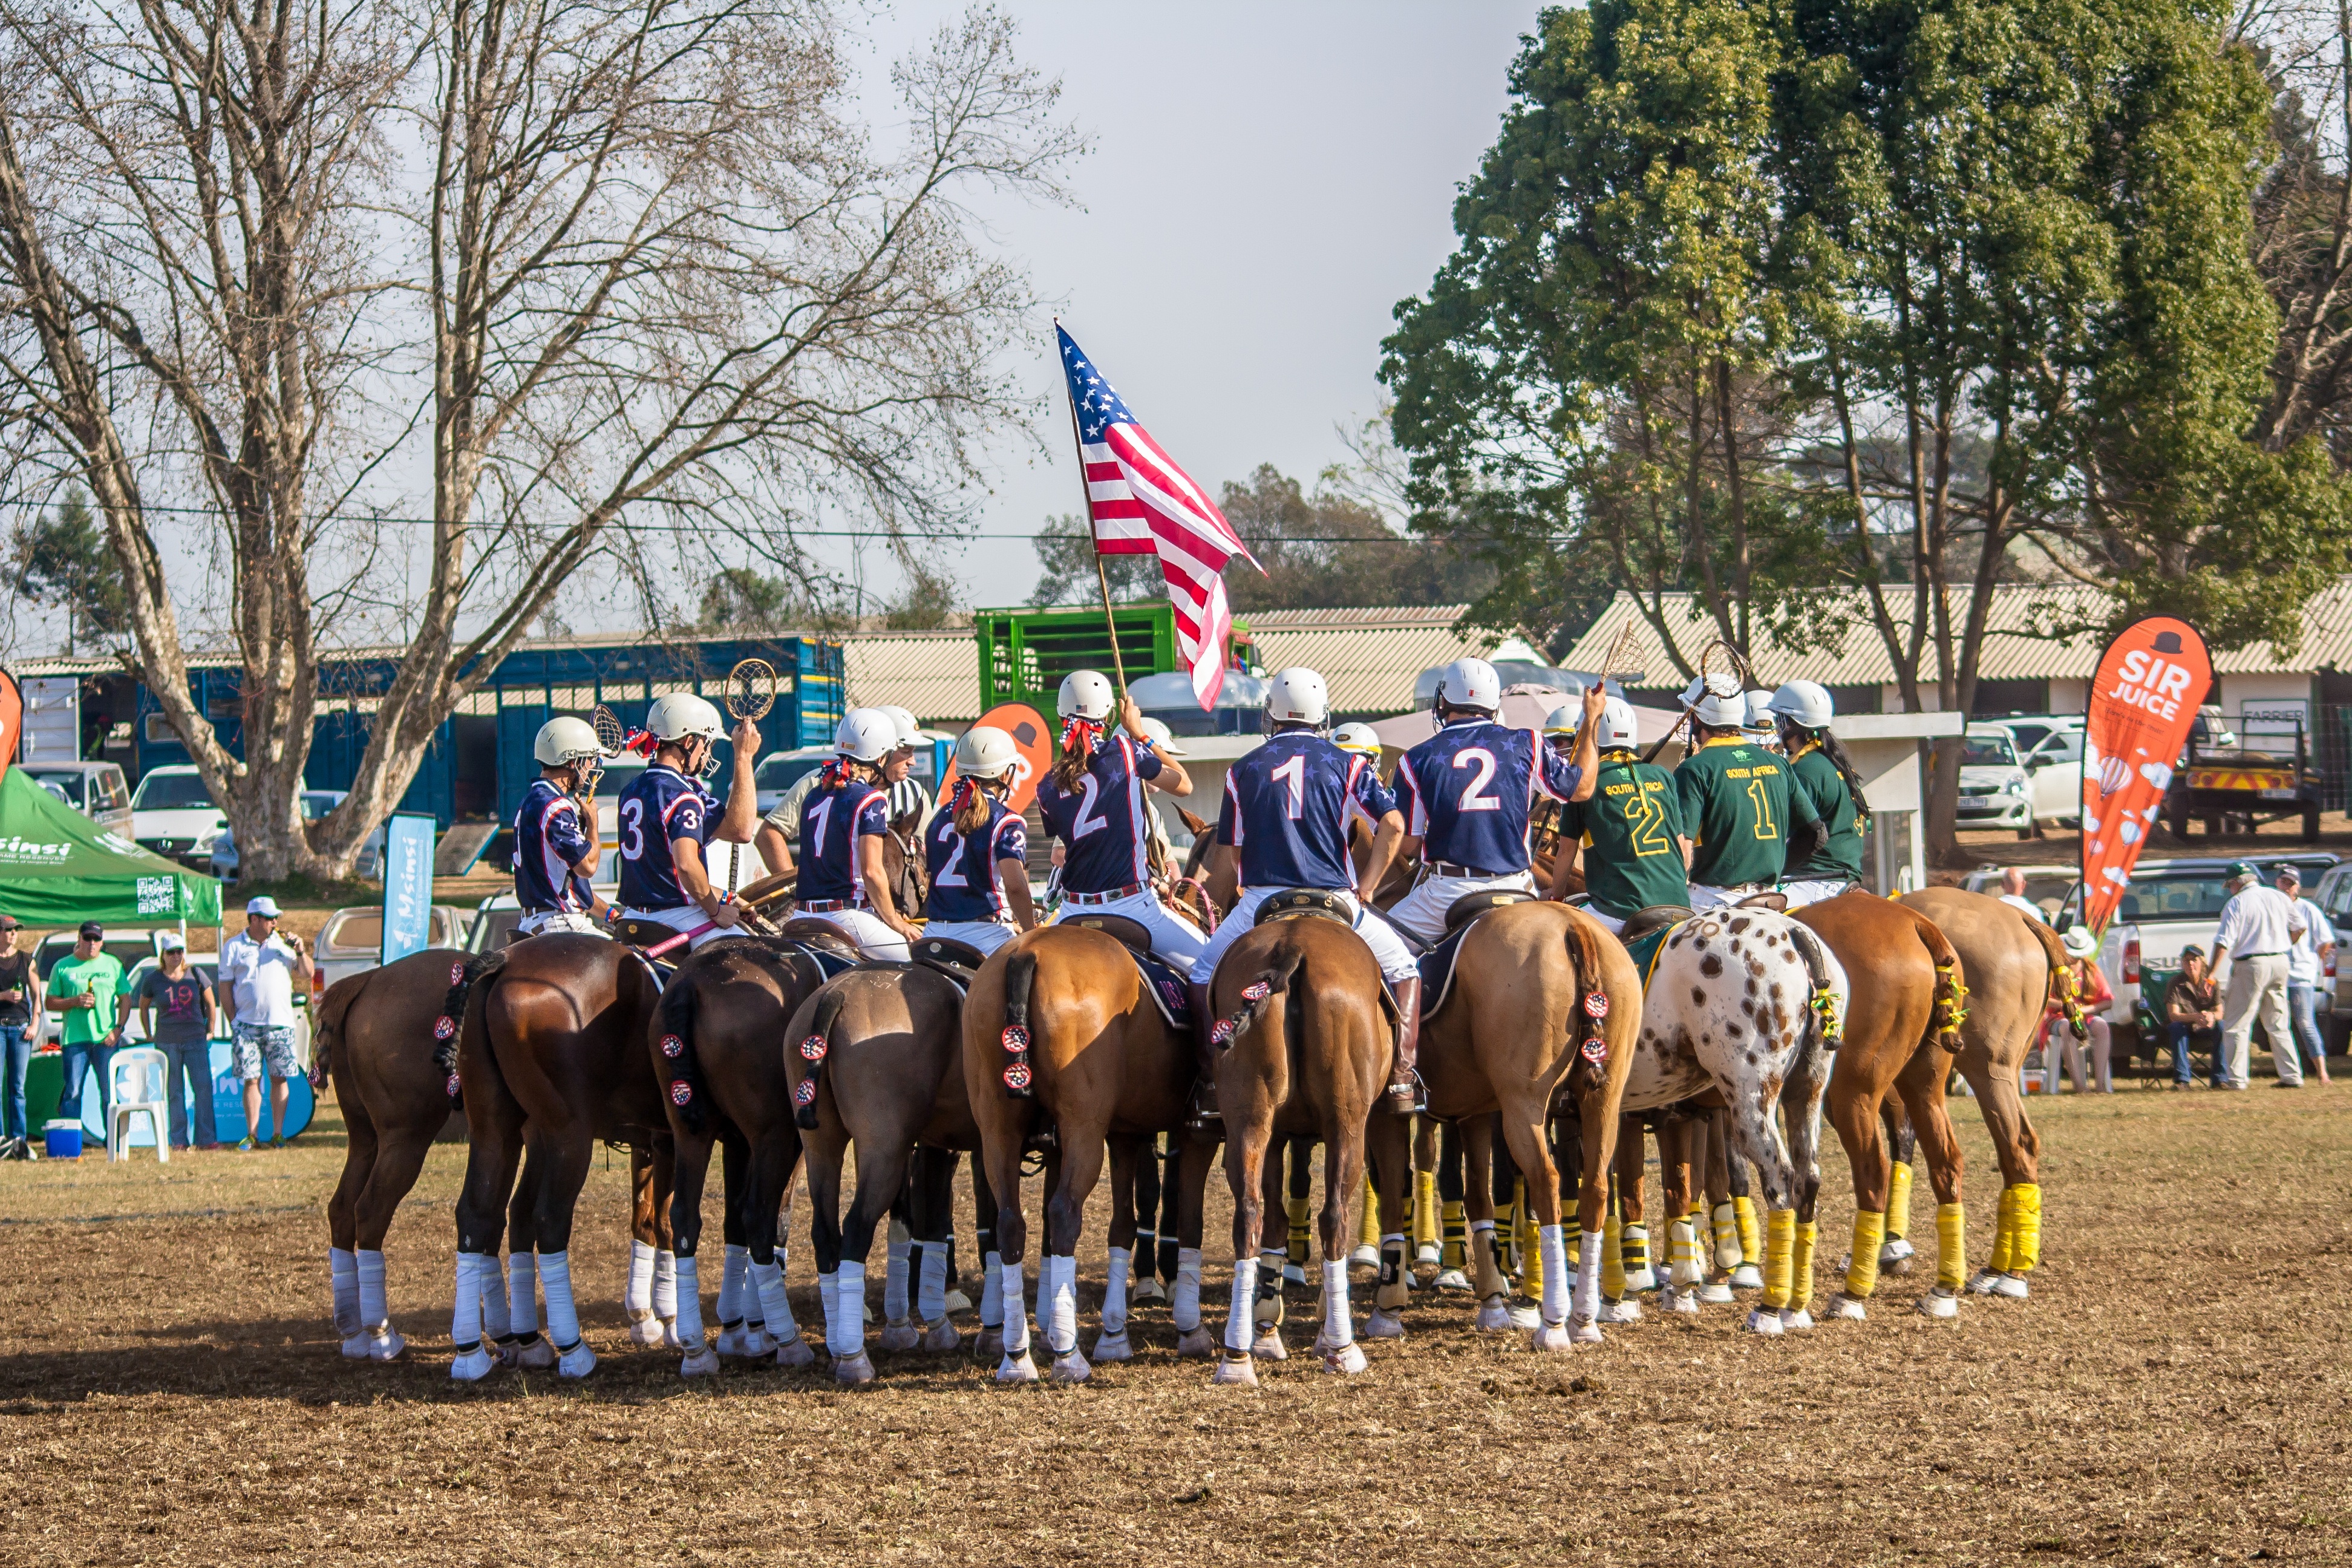
sport, animal, horse, usa, america, race, competition, festival, sports, racing, ball, jockey, hobby, rodeo, eventing, polo, traditional sport, horse like mammal, animal sports, equestrian sport, polo cross